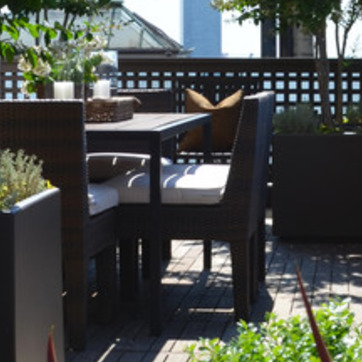
Material: fabric